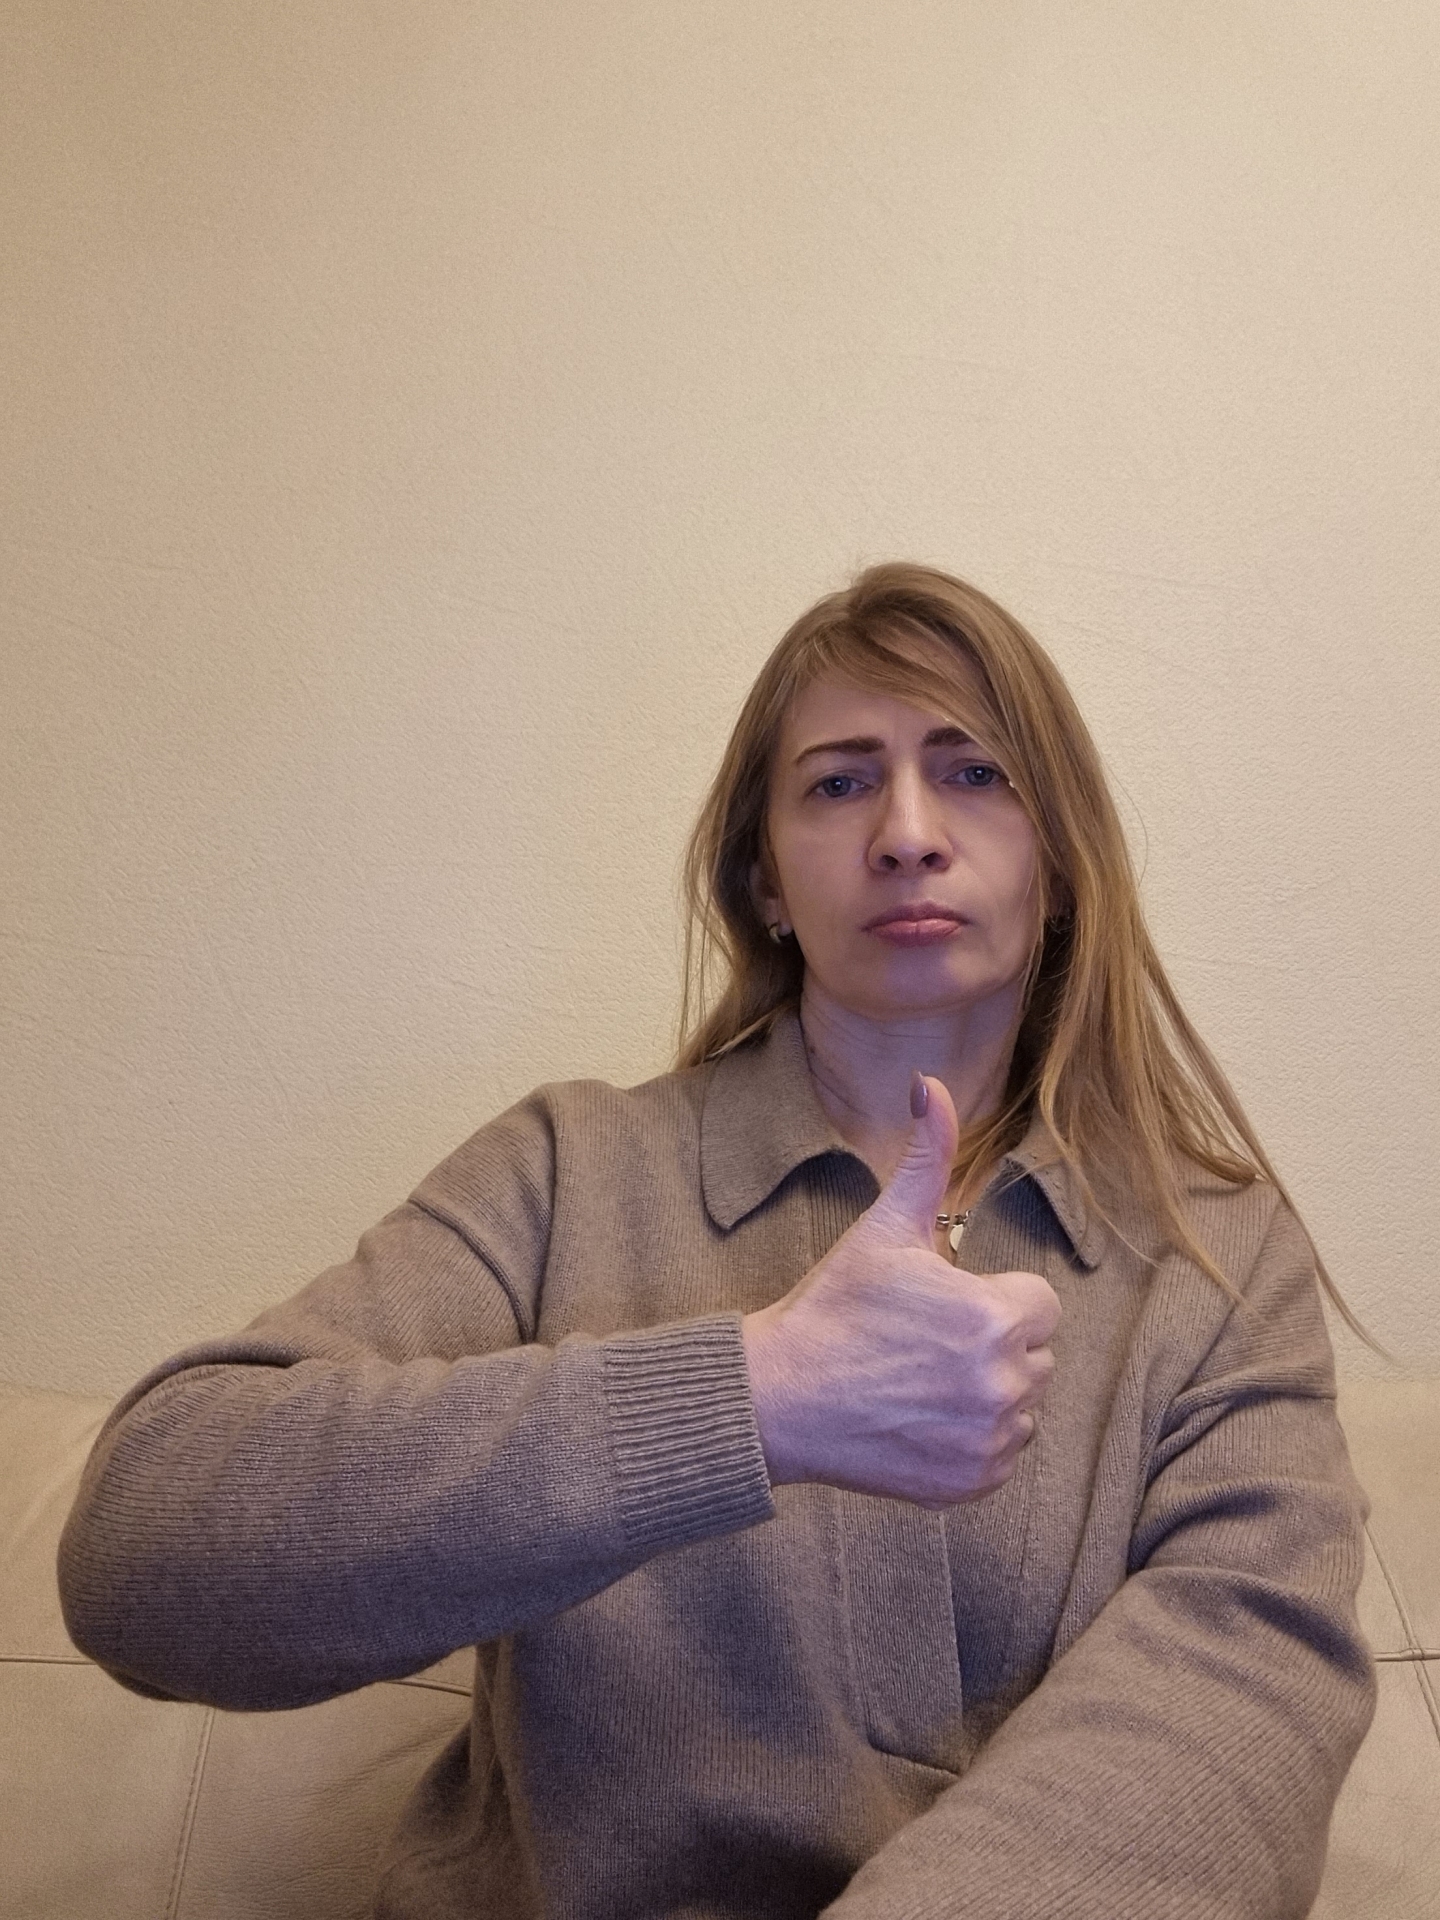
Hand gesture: like